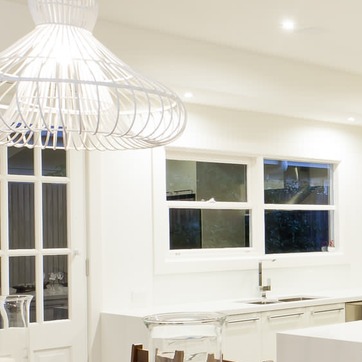
Material: glass